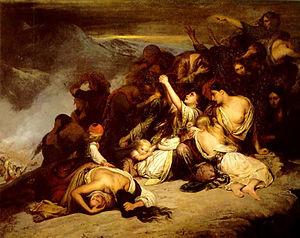
Ary Scheffer (Français, 1795-1858): Les femmes souliotes, titre intégral Les femmes souliotes, voyant leurs maris défaits par les troupes d'Ali, pacha de Janina, décident de se jeter du haut des rochers, 1827, huile sur toile, Paris, Musée du Louvre. - Peinture d'histoire dont le thème a été inspirée par le conflit qui opposa souliotes et turcs en 1803.
Le suicide collectif est une forme de suicide commis par plusieurs personnes en même temps, généralement pour la même raison.
François Charles Hugues Laurent Pouqueville, né au Merlerault le 4 novembre 1770 et mort le 20 décembre 1838 à Paris, est un médecin, diplomate, voyageur et écrivain philhellène français, membre de l'institut de France et membre de la Commission des sciences et des arts qui accompagne l’expédition d’Égypte de Bonaparte. Capturé par des pirates, il est emprisonné à Constantinople, puis, nommé Consul Général de France auprès d'Ali Pacha de Janina par Napoléon Iᵉʳ, il voyage abondamment pendant quinze ans dans la Grèce et les Balkans sous domination turque, et, par ses actions diplomatiques et par ses ouvrages, il contribue activement à la rébellion grecque et à la libération de la Grèce.